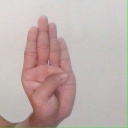
अक्षर: ब